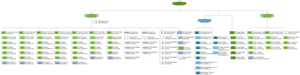
L'United States Army Special Operation Command est l'un des commandements de l'USSOCOM. C'est la branche terrestre du commandement des opérations spéciales. Le chef de ce commandement est un Major General.